Henna railway station

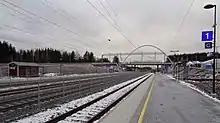
Henna in 2017, view towards Mäntsälä and Kerava in the south

Henna is served by VR commuter rail line on the route Helsinki–Lahti. During rush hours, the route extends further eastwards to Kouvola: two Z trains depart from Kouvola in the morning and return there in the evening rush hour. This service is also operated once in the direction Helsinki–Kouvola at midnight. Southbound trains toward Helsinki use track 1, while northbound trains toward Lahti and Kouvola use track 4. Tracks 2 and 3 have no platforms and are only used by long-distance trains that pass through the station.